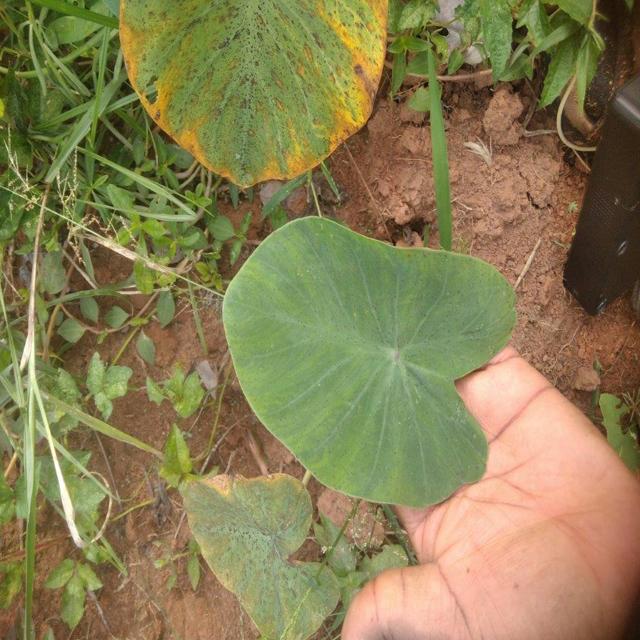
Label: Healthy